St Ives, Cambridgeshire

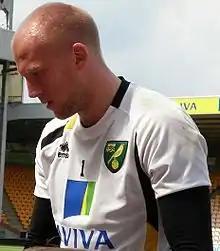
John Ruddy, 2012

As an important market town, St Ives always needed large numbers of public houses, many of which were bawdy houses: 64 in 1838 (1 for every 55 inhabitants), 60 in 1861, 48 in 1865 and 45 in 1899, although only five of these made the owners a living. As livestock sales diminished, however, so did the need for large numbers of pubs, falling to a low point of 16 in 1962. In that year the Seven Wives on Ramsey Road was opened. The oldest name is the Dolphin; in use on the same site for over 300 years, its current usage is for a hotel built in 1985. Next oldest is the White Hart, which is pre-1720. Nelson's Head and Golden Lion are at least as old but have not kept the same name: they used to be called the Three Tuns and the Red Lion respectively. There has been a pub on the site of the Robin Hood from a similar date; in fact it was originally two separate pubs: the Angel and the Swan. A pub under the name "Swan and Angel" was opened by J D Wetherspoon. The claim of the Royal Oak to date from 1502 cannot be proven since, while a portion at the back is 17th-century (making it physically the oldest portion of any pub in St Ives), the pub name is more recent. The reference is to Charles II's famous escape from Cromwell's Roundheads, and Charles was restored to the throne in 1660.